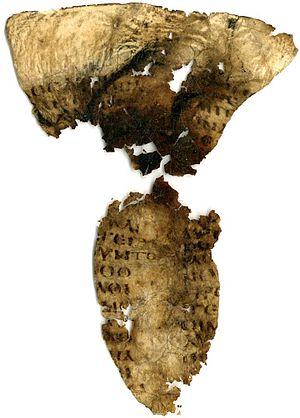
Le Codex 0187, portant le numéro de référence 0187, est un manuscrit du Nouveau Testament sur parchemin écrit en écriture grecque onciale.